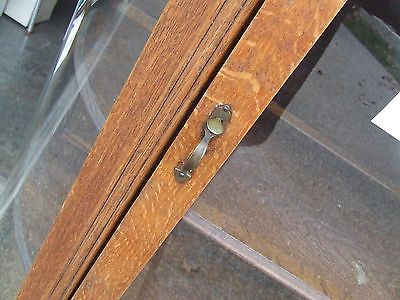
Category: cabinet